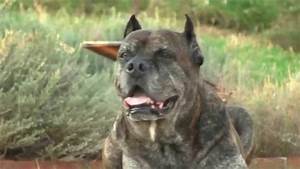
Label: cane